Roman Catholic Diocese of Saint Cloud

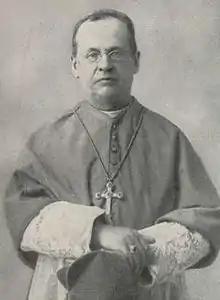
Bishop Trobec (1921)

On September 22, 1888, Pope Leo XIII suppressed the vicariate to erect the Diocese of Saint Cloud. The pope named Monsignor John Zardetti, general vicar of the Vicariate of Dakota, as the first bishop of Saint Cloud. Zardetti immediately started construction of the diocesan cathedral. He worked to enlarge the parochial school system and created a newspaper for the diocese. In 1889, the Benedictine brothers opened St. Benedict's Academy, which became St. Benedict's College in 1913.